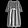
Label: Dress